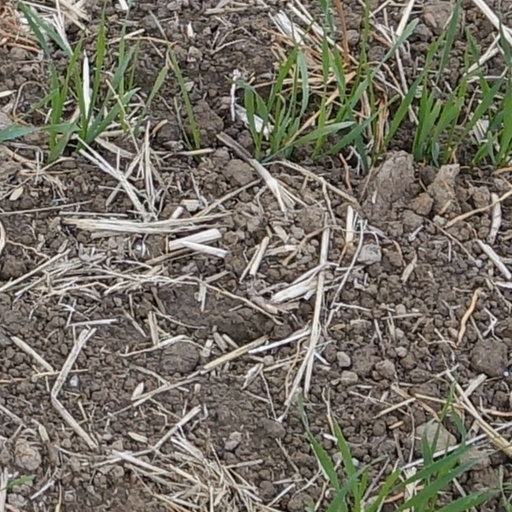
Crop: wheat